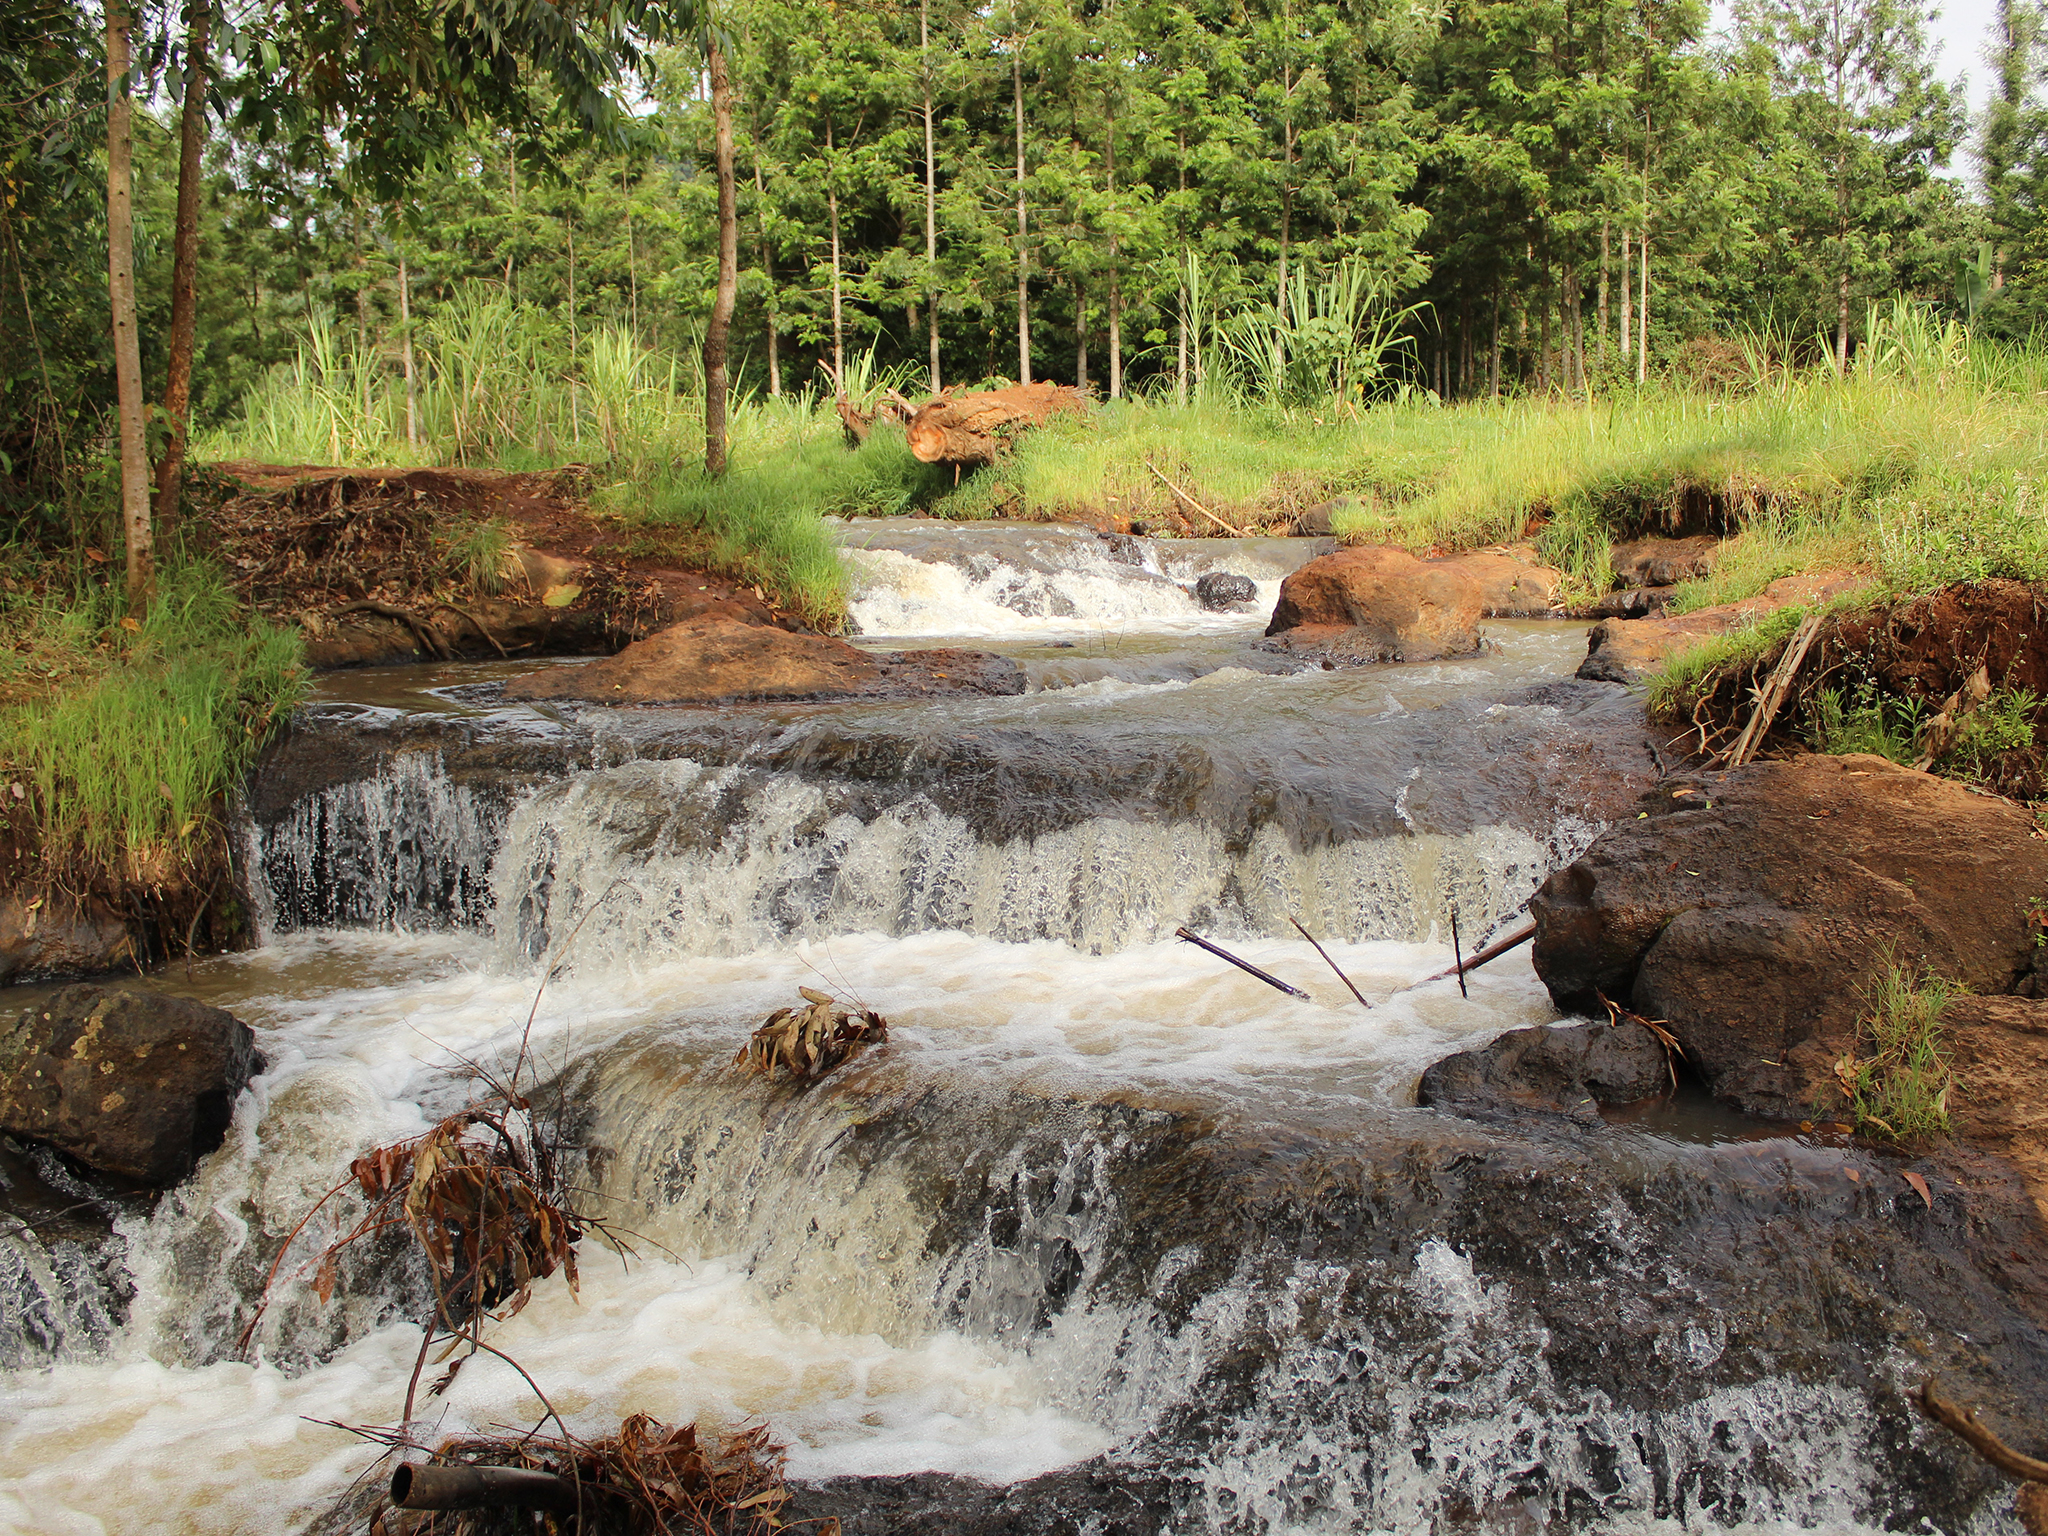
nature, water resources, body of water, natural landscape, water, watercourse, stream, riparian zone, river, nature reserve, creek, wilderness, mountain river, rapid, biome, state park, tree, fluvial landforms of streams, waterway, rock, stream bed, arroyo, waterfall, riparian forest, bank, landscape, mineral spring, water feature, forest, plant community, plant, national park, spring, Drainage basin, tributary